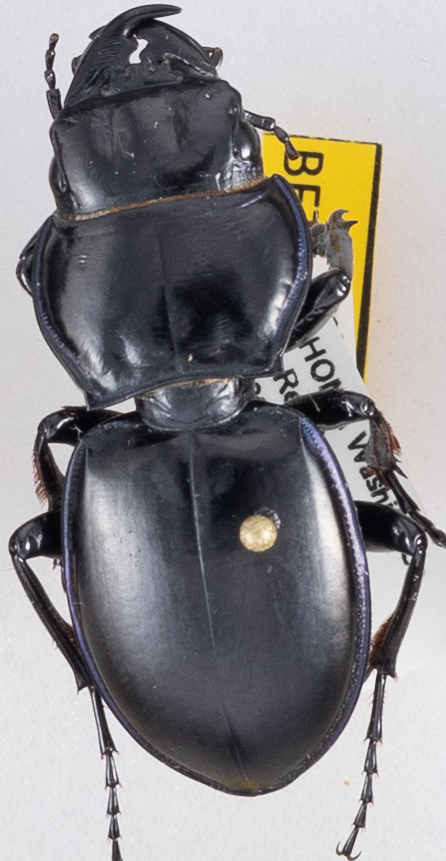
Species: Pasimachus californicus
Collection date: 2018-08-22
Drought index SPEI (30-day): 0.454
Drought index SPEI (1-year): -1.01
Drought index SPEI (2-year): -0.54